Hemiodus

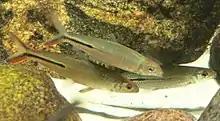
"Hemiodus gracilis"

Hemiodus is a genus of halftooths from South America with the greatest species richness in the Amazon Basin, but also found in the Orinoco, Essequibo, Paraná–Paraguay and Parnaíba River basins. Depending on the species involved, these elongate fish reach a length of .